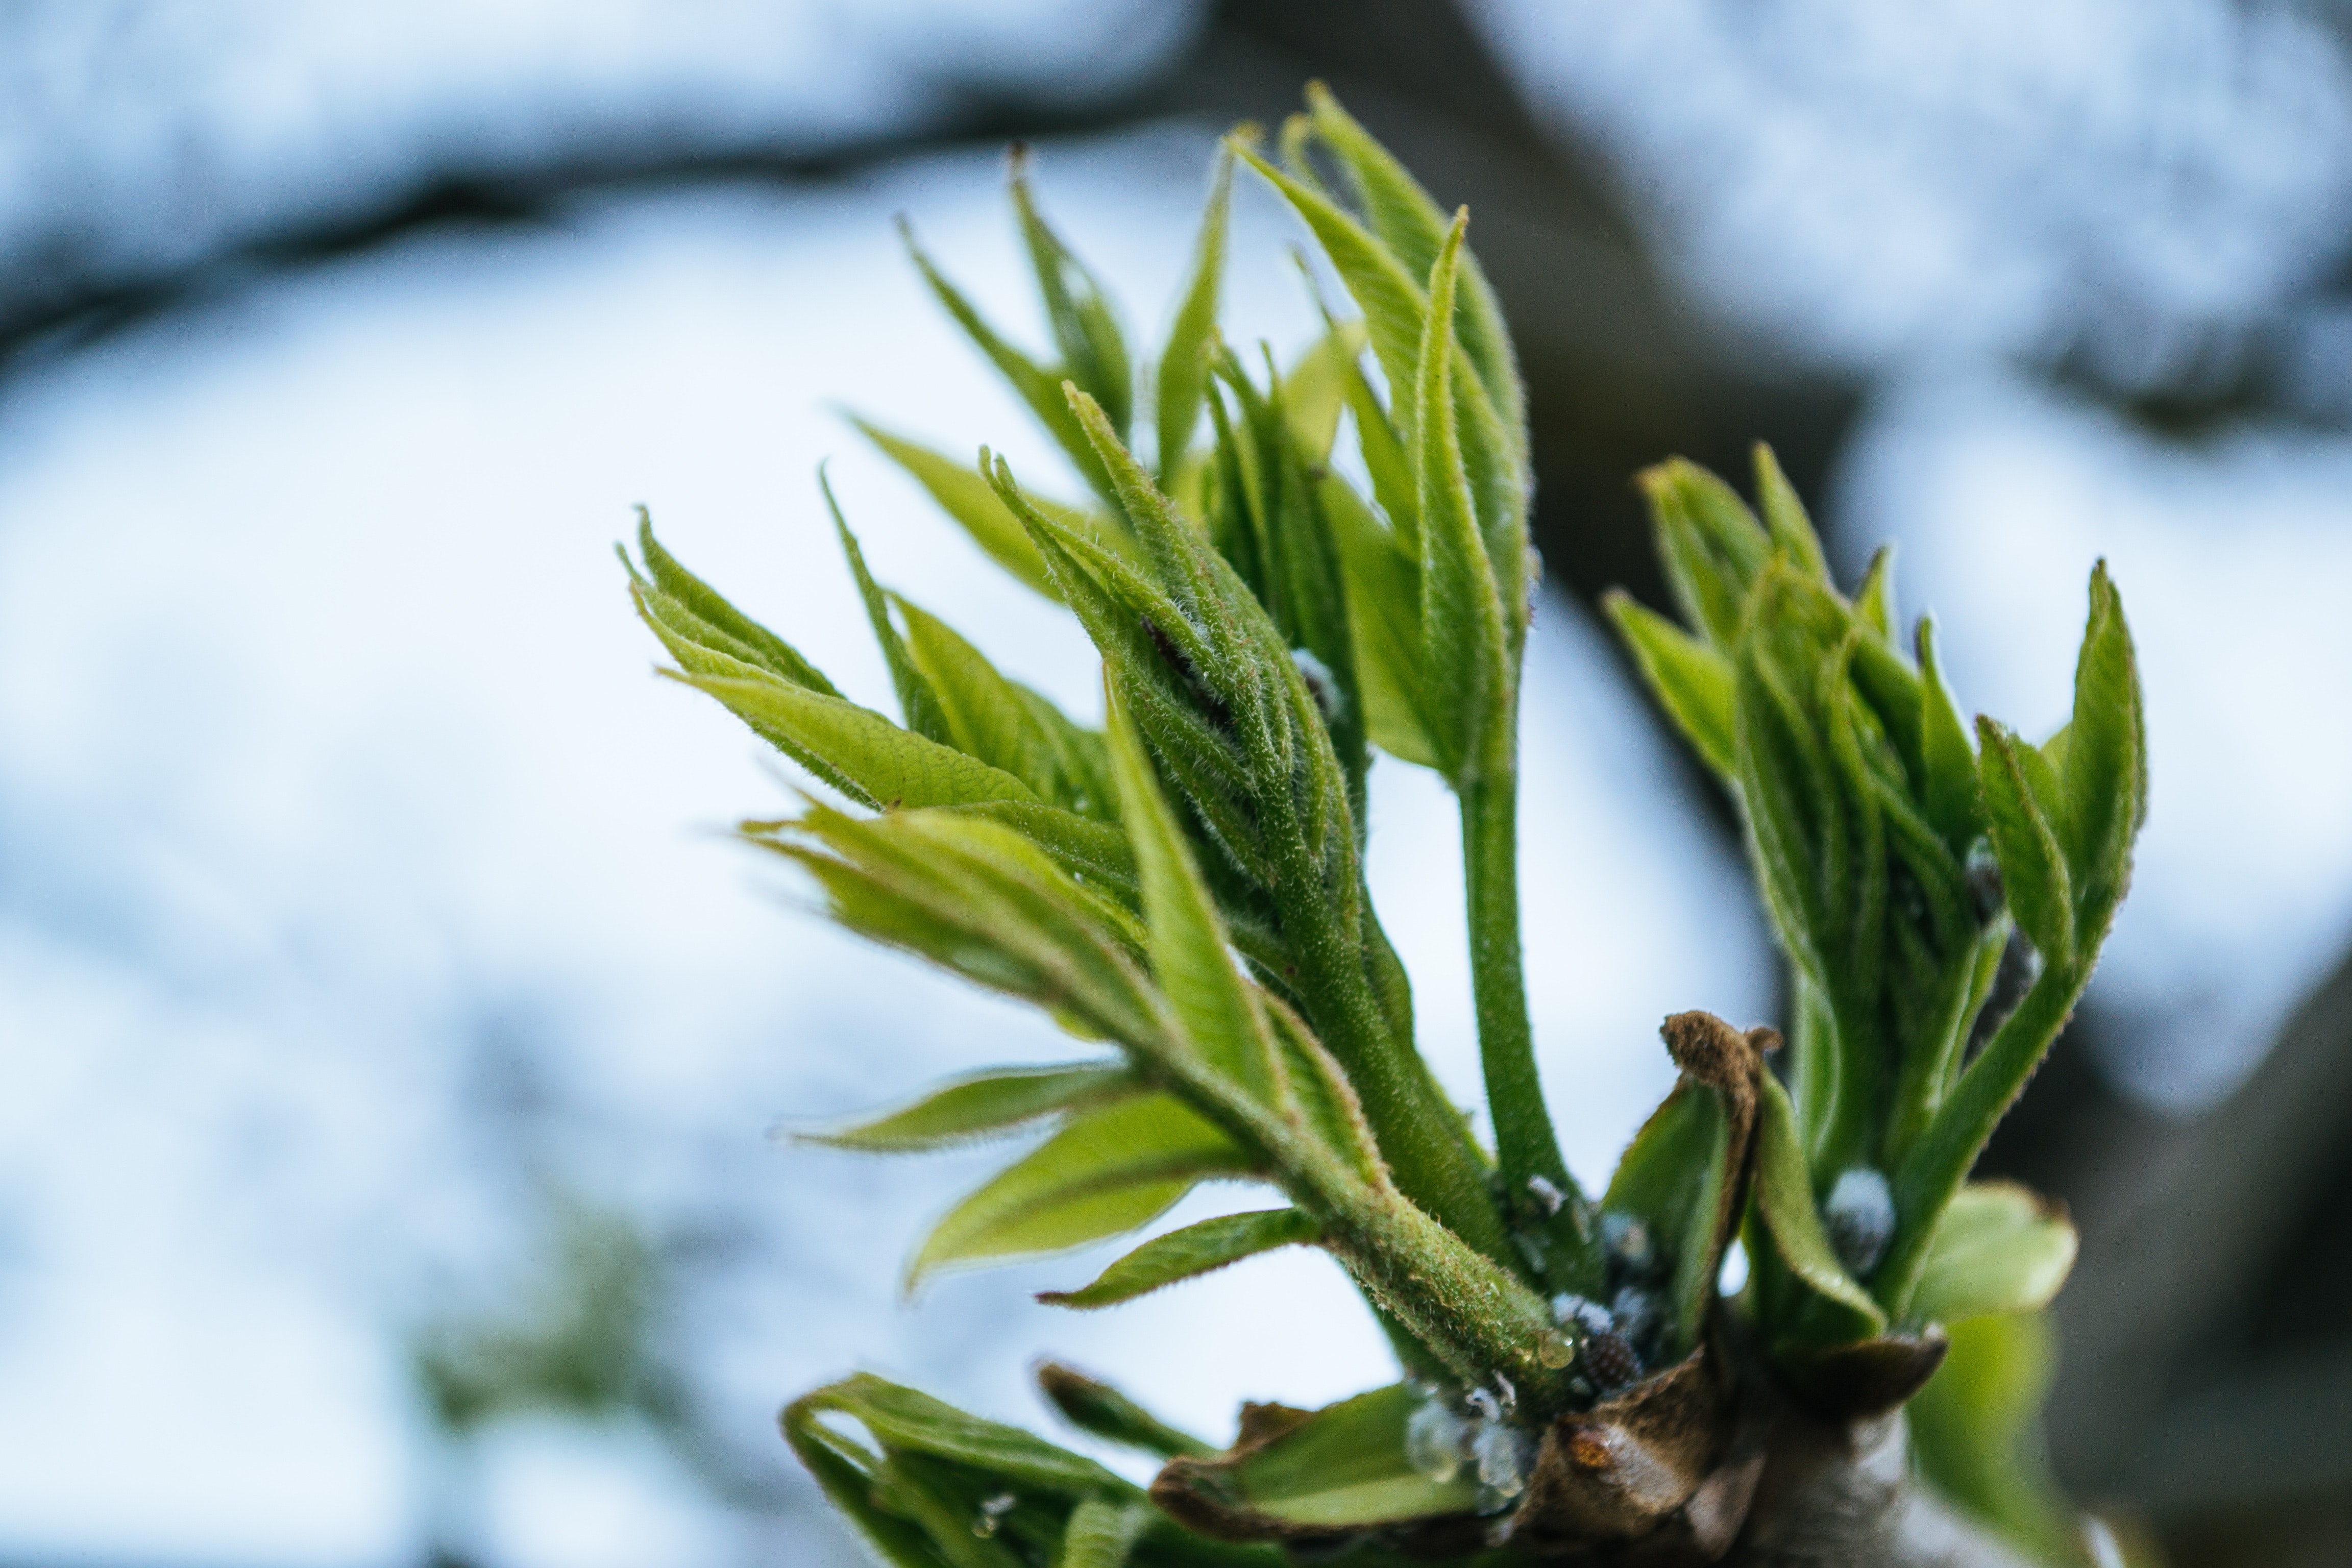
Red juniper, plant, leaf, flower, tree, lodgepole pine, Jack pine, spring, thuya, American larch, cypress family, rosemary, flowering plant, juniper, conifer, plant stem, branch, balsam fir, herb, pine family, River juniper, white cedar, winter, shortstraw pine, rock samphire, shortleaf black spruce, evergreen